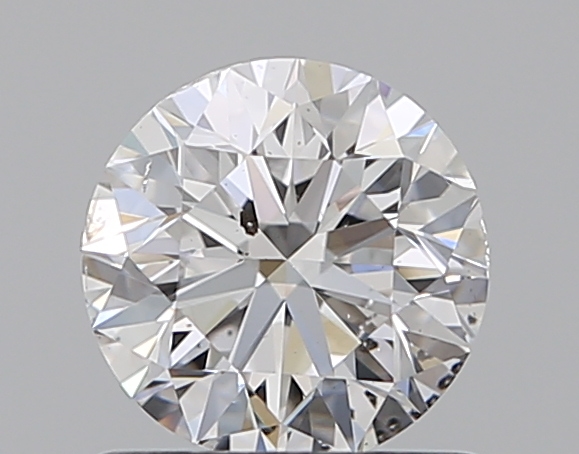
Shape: round
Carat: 0.8
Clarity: SI2
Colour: D
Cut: VG
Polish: EX
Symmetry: VG
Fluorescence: M
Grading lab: GIA
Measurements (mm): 5.83 x 5.88 x 3.72